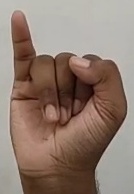
ASL sign: I